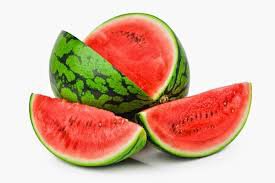
Label: Watermelon